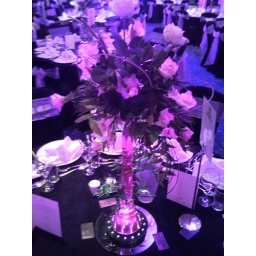
Floral centrepiece in lily vase illuminated with Maxi E-luminator base and mirror disc